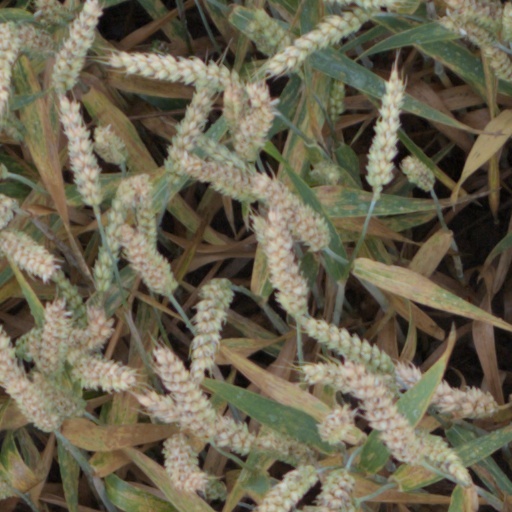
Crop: wheat